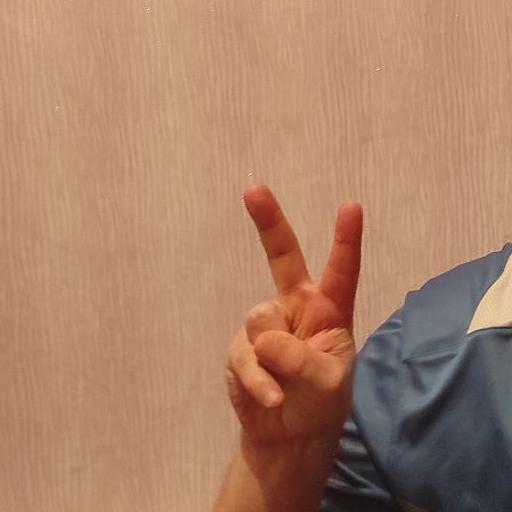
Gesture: peace